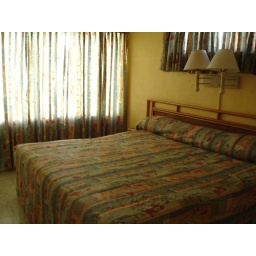
Room in our beach house - Coconut Court, Barbados